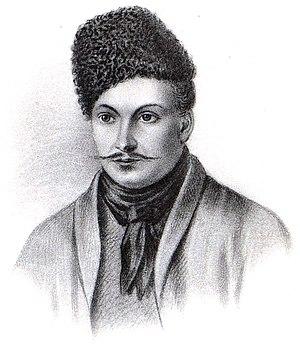
Le prince Vassili Lvovitch Davydov, est un poète et décembriste russe.